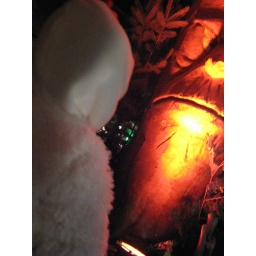
Big tree in the lost woods meets chicken boy